Styles and themes of Jane Austen

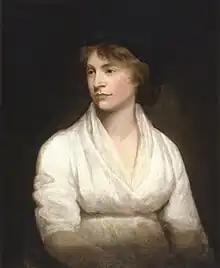
There is intense scholarly debate as to whether Austen's works follow in the tradition of Enlightenment feminists such as Mary Wollstonecraft.

Since the rise of feminist literary criticism in the 1970s, the question of to what extent Austen was a feminist writer has been at the forefront of Austen criticism. Scholars have identified two major strains of 18th-century feminism: "Tory feminism" and "Enlightenment feminism". Austen has been associated with both. Tory feminism, which includes such writers as Mary Astell and Dorothy Wordsworth, is a tradition of thought which recognized that "women were treated as an inferior class in a man's world". Writers in this tradition urged women to counter this discrimination through moral and spiritual self-cultivation and charitable service to the family and community.